List of Billboard 200 number-one albums of 2017

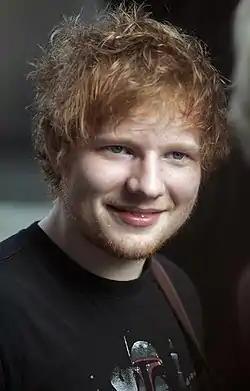
British singer-songwriter Ed Sheeran's third studio album, "÷", was the most consumed album. It moved over 2.764 million album equivalent units in 2017.

Ed Sheeran's third studio album, "÷" (Divide) was the most consumed album of 2017 with 2.764 million equivalent album units with 1.1 million of that sum coming from traditional album sales according to Nielsen Music. Kendrick Lamar's fourth studio album "Damn" was the second best-selling album of 2017 with 2.747 million equivalent album units according to Nielsen Music. Taylor Swift's sixth studio album, "Reputation", was the best-selling album of 2017 with 1.9 million sales, and the third most consumed, with 2.336 million units moved in 2017.